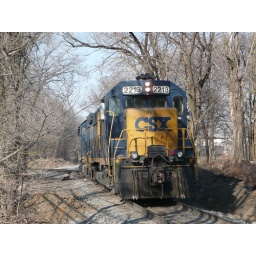
CSX GP40-2 and road slug pair running light near Winchester, VA